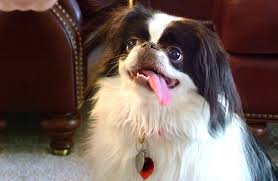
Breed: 249-n000106-Japanese_spaniel